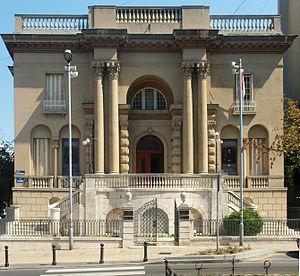
Cet article recense les monuments culturels du district de la Ville de Belgrade en Serbie.
Krunska est une rue de Belgrade, la capitale de la Serbie, située dans la municipalité urbaine de Vračar.
Les monuments culturels protégés constituent une catégorie de monuments de Serbie inscrits sur une liste de monuments bénéficiant de la protection de l'État. Il s'agit d'une troisième catégorie de monuments protégés classés, par leur importance, après les monuments culturels d'importance exceptionnelle et les monuments culturels de grande importance.